Louis XV

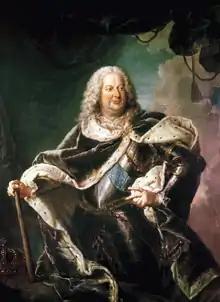

One economic crisis disrupted the Regency; the Scottish economist and banker John Law was named controller-general of finances. In May 1716, he opened the "Banque Générale Privée" ("General Private Bank"), which soon became the Banque Royal. It was mostly funded by the government, and was one of the earliest banks to issue paper money, which he promised could be exchanged for gold. He also persuaded wealthy Parisians to invest in the Mississippi Company, a scheme for the colonization of the French territory of Louisiana. The stock of the company first soared and then collapsed in 1720, taking the bank with it. Law fled France, and wealthy Parisians became reluctant to make further investments or trust any currency but gold.